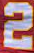
Number: 2